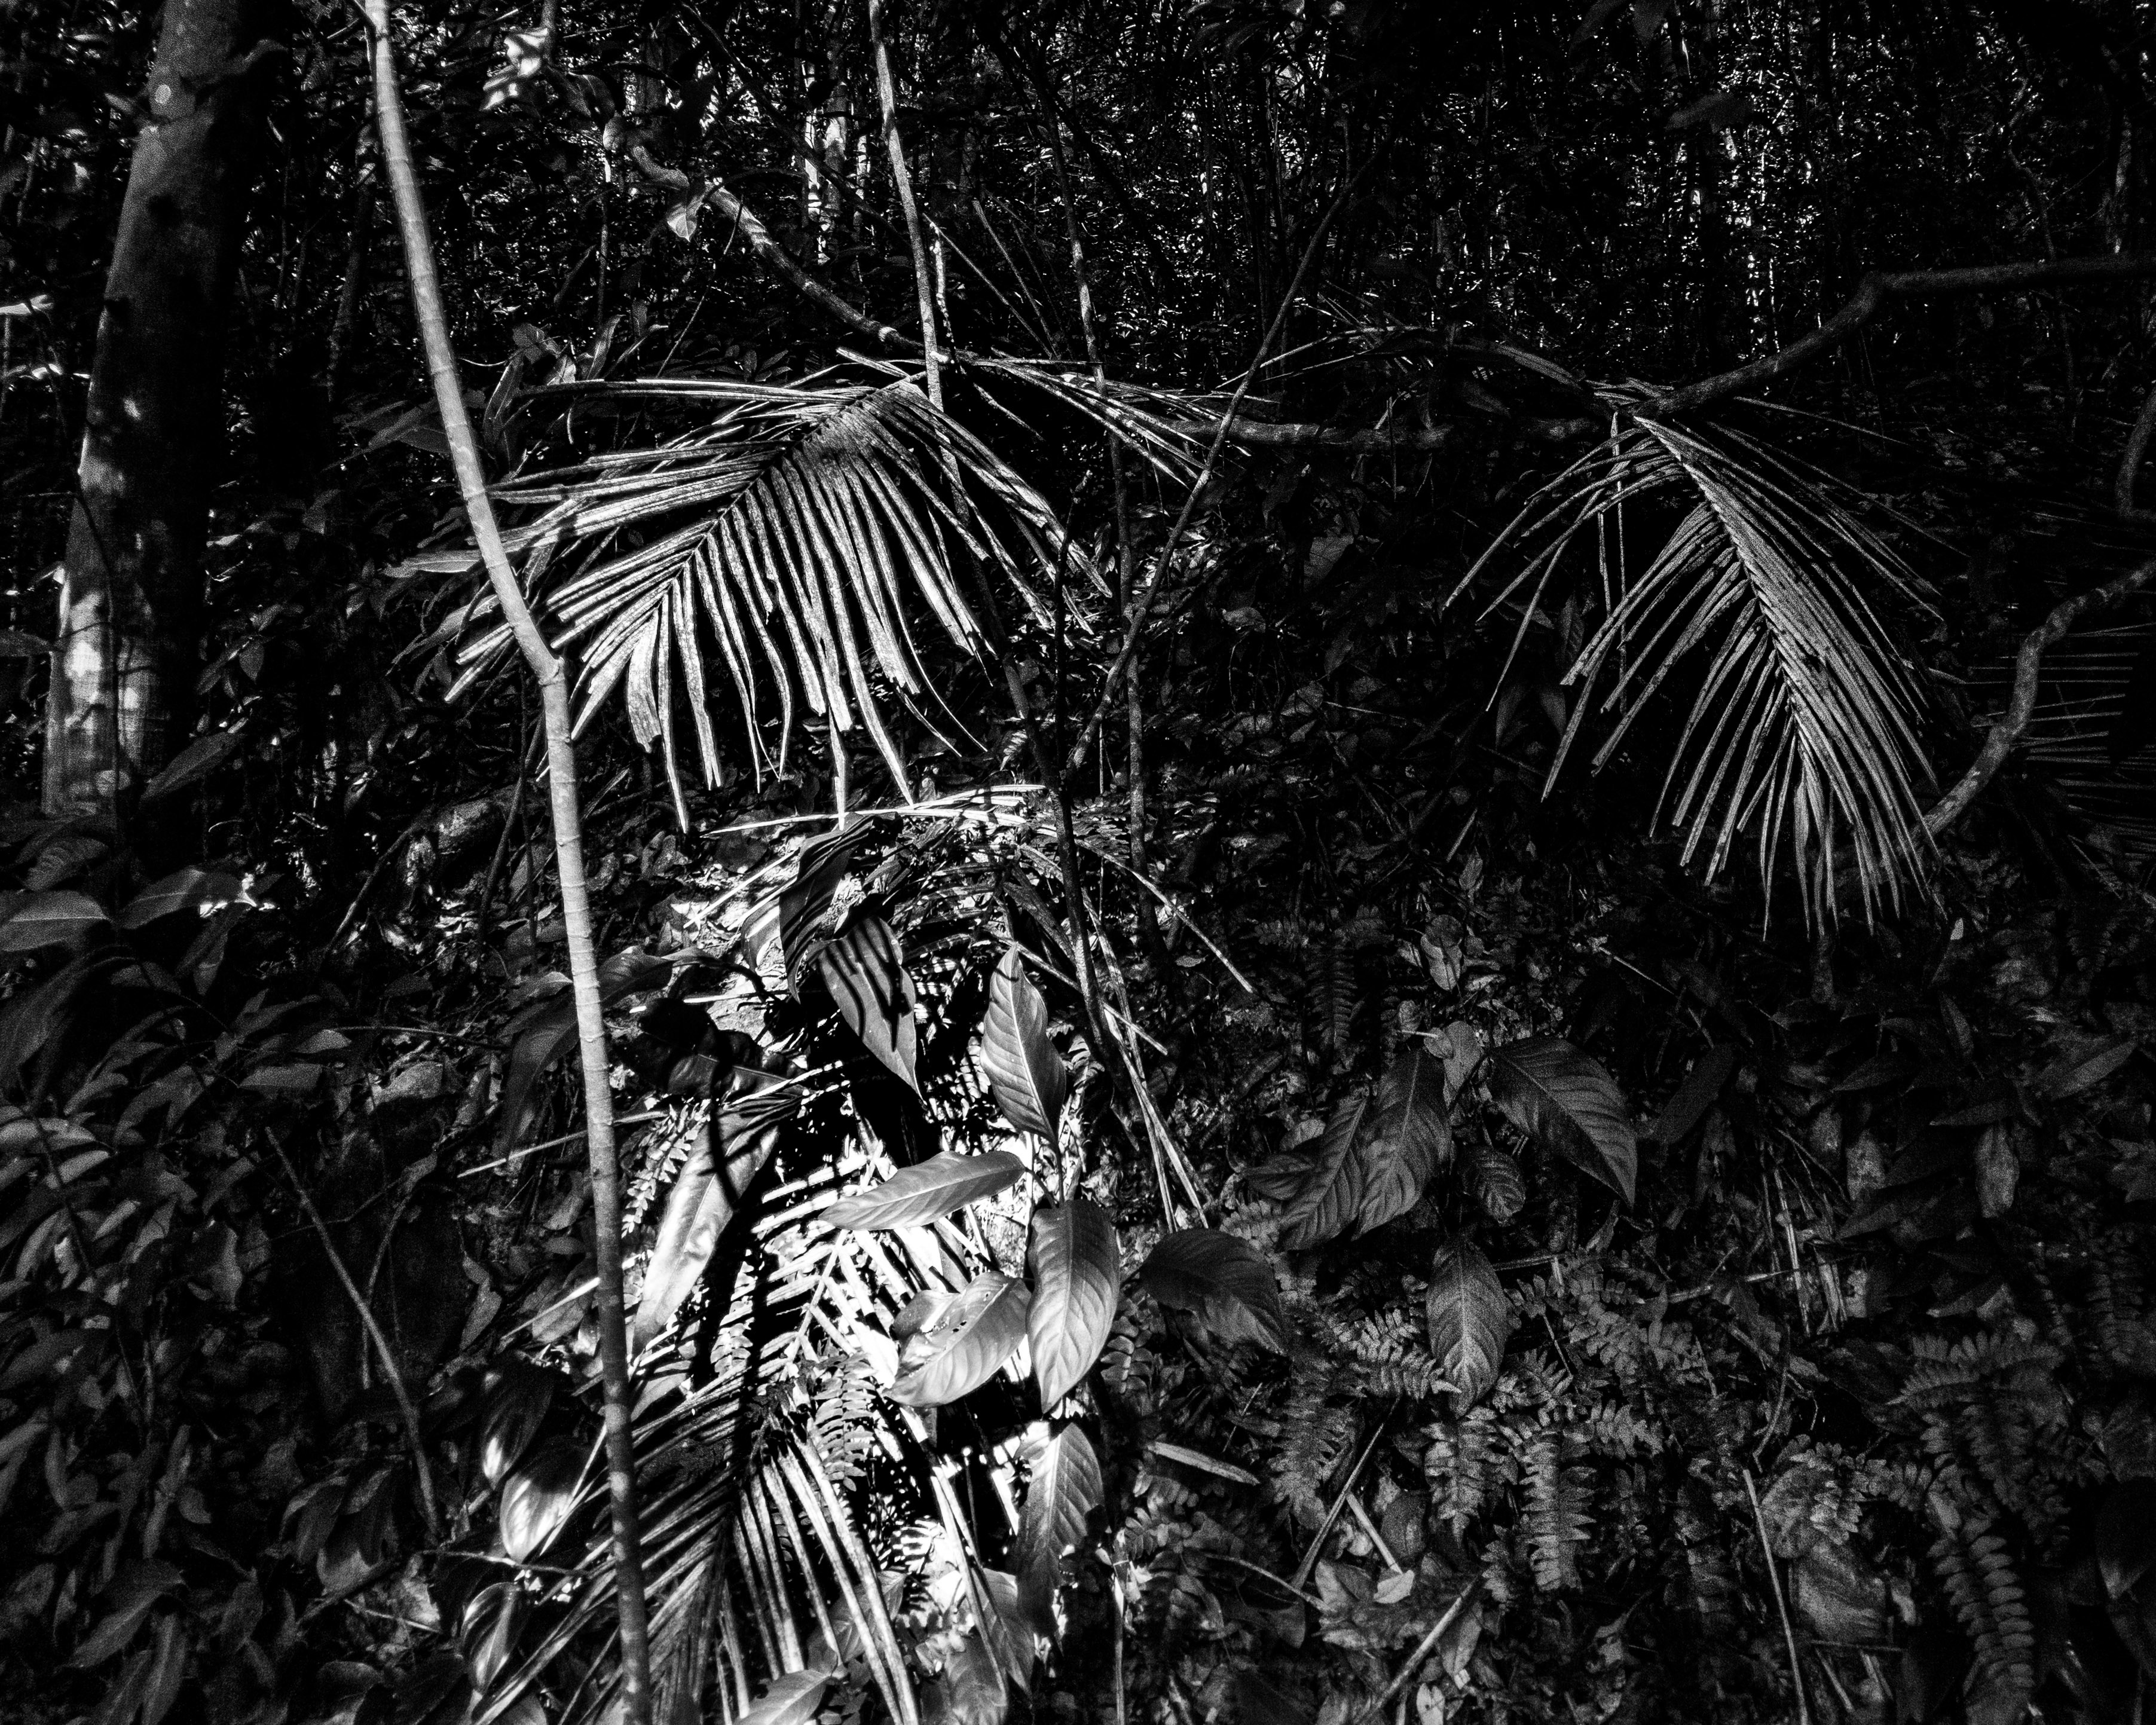
tree, forest, branch, black and white, photography, jungle, darkness, black, monochrome, habitat, monochrome photography